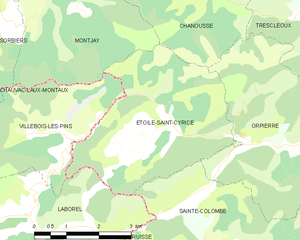
Carte des communes françaises: Étoile-Saint-Cyrice
Étoile-Saint-Cyrice est une commune française située dans le département des Hautes-Alpes en région Provence-Alpes-Côte d'Azur. La commune est née de la fusion d'Étoile-le-Château et de Saint-Cyrice le 1ᵉʳ janvier 1969.